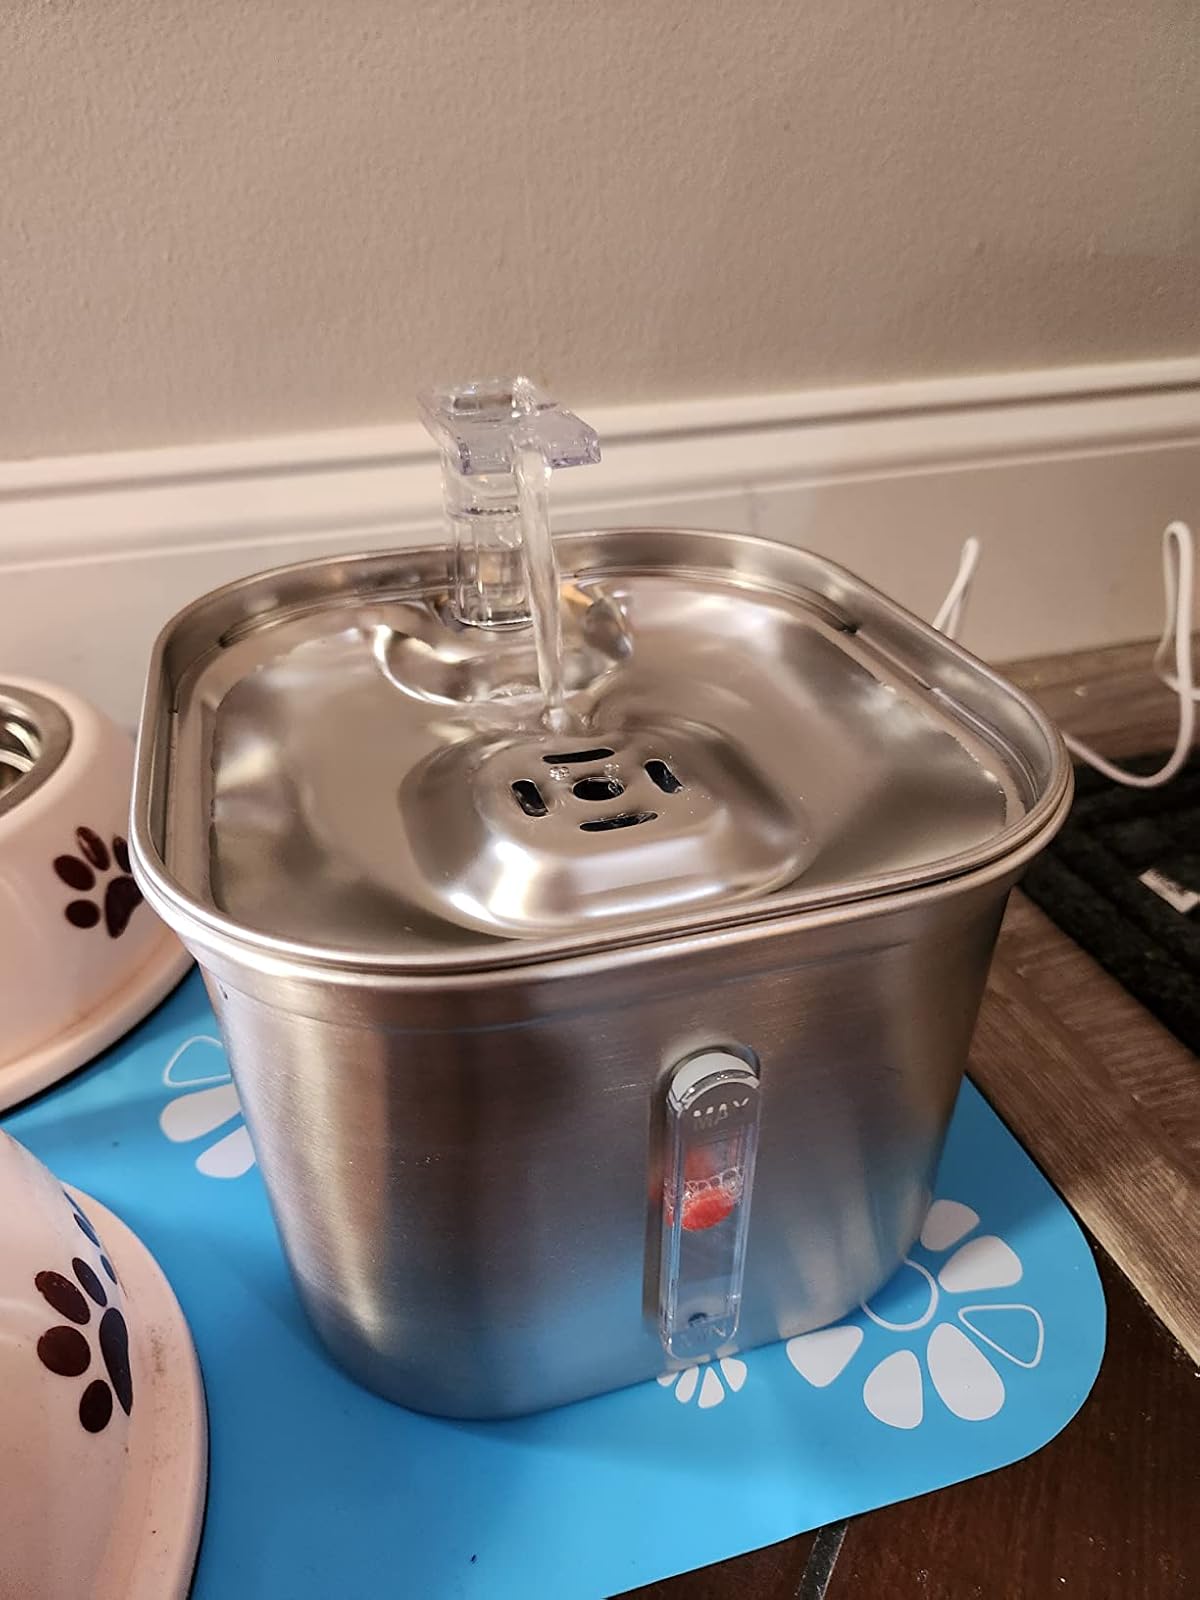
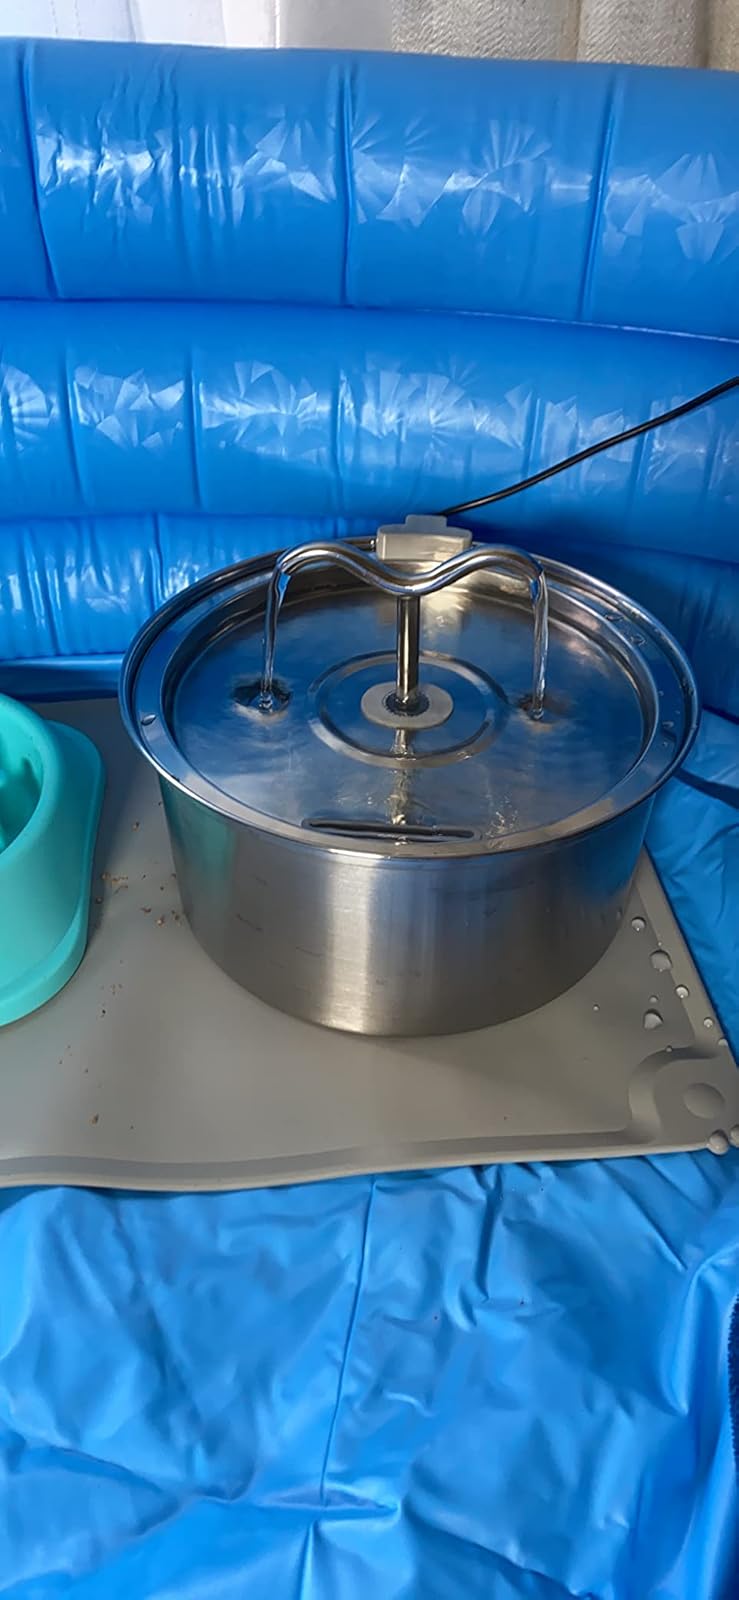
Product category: items_bowl
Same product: no